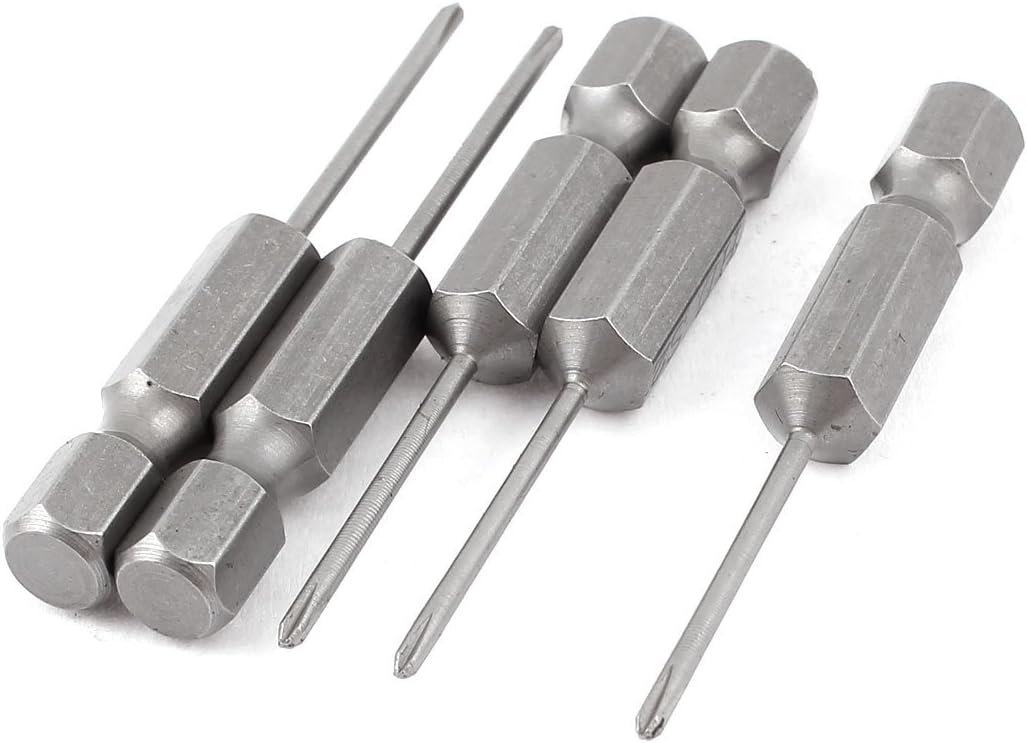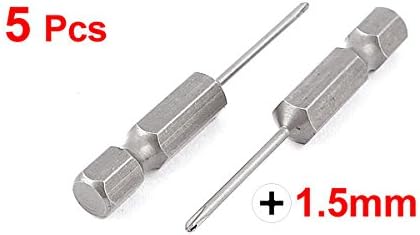
uxcell a15060400ux0163 1/4 Inch Hex Shank 1.5mm PH000 Magnetic Phillips Screwdriver Bits 5pcs (Pack of 5)
Category: Industrial & Scientific
Features: 50mm length, PH000 1.5mm bit diameter, magnetic body. The screwdriver bit is suitable for electric Phillips screwdriver. It is useful to operate electronic device, perfect for electrician, mechanic and repair work.
Features: Main Material: Metal; Package Content: 5 x Phillips Screwdriver Bit | Product Name: Phillips Screwdriver Bit; Weight: 39g | Main Color: Gray; Overall Size: Length:50mm/ 2" | Drive Type: Phillips; Features: Hex Shank, Magnetic | Head Size: 1.5mm/ 0.06" PH000; Hex Shank Diameter: 1/4"